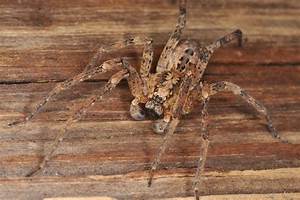
Label: ragno